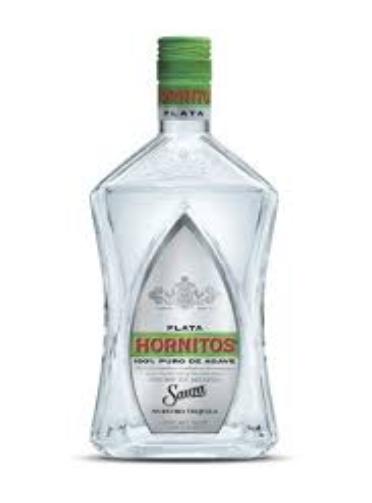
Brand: Hornitos
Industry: Food